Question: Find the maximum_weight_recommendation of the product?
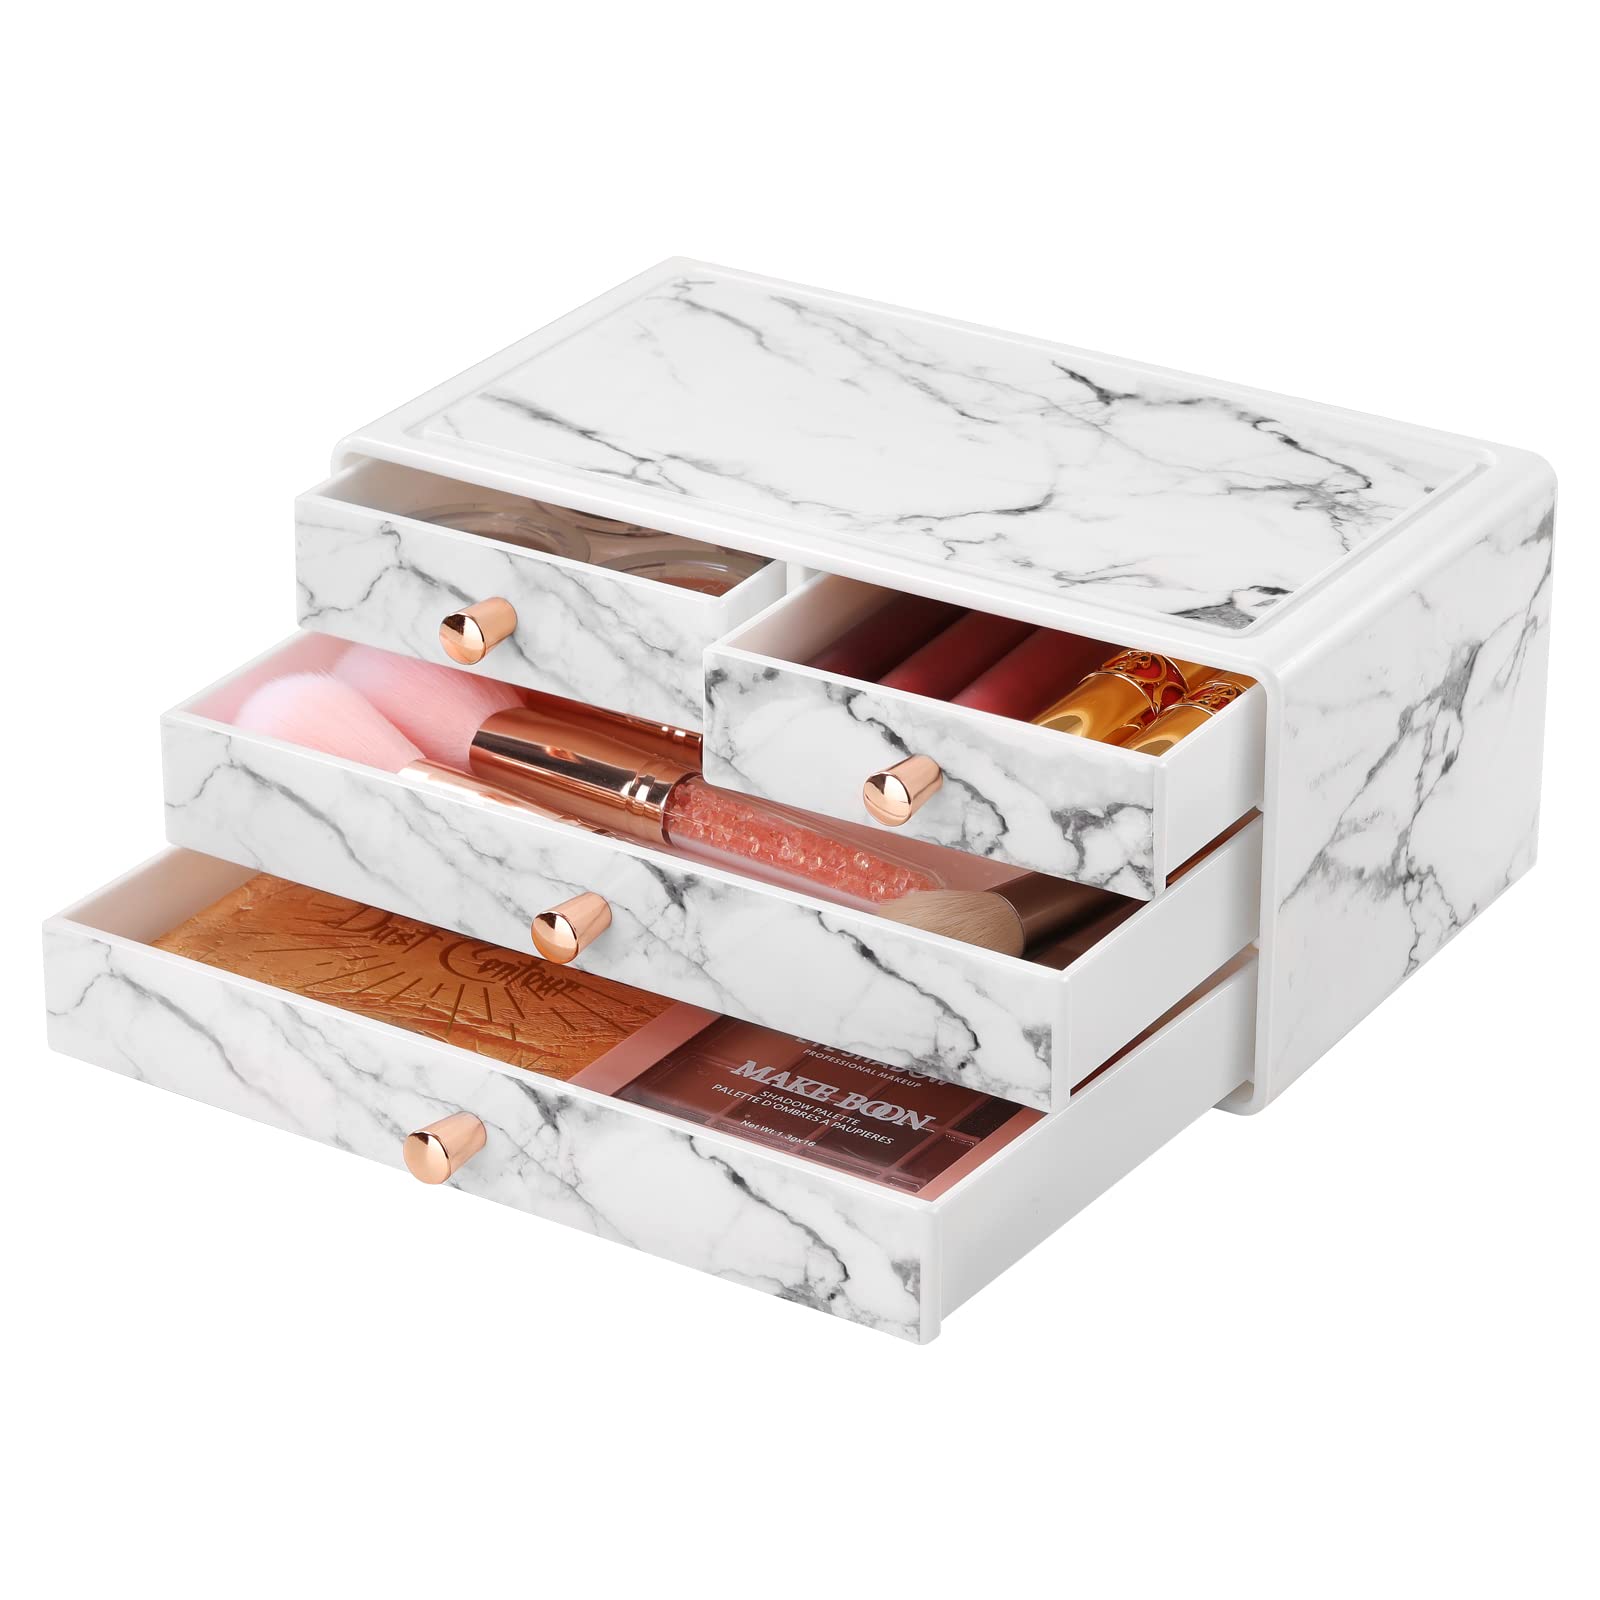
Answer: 3.0 gram